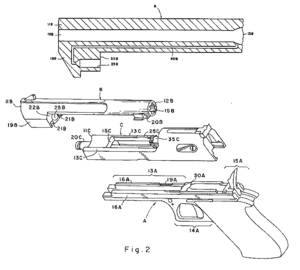
Le Desert Eagle est un pistolet semi-automatique.